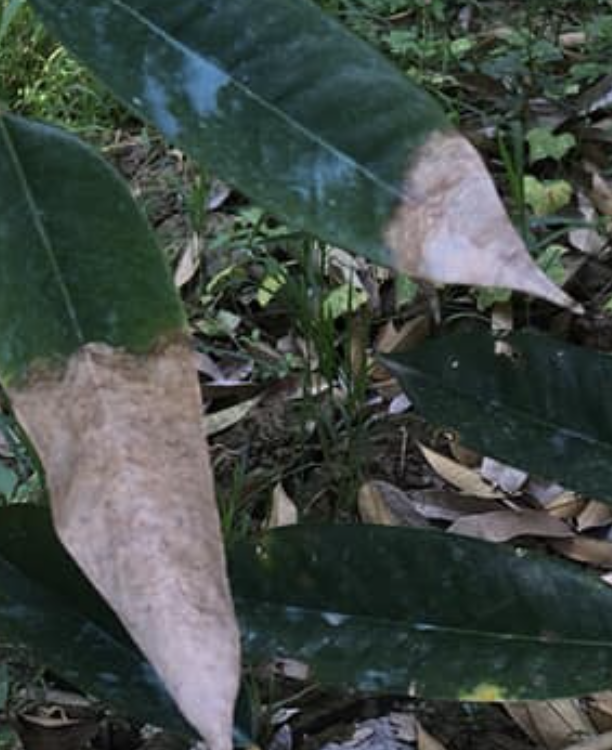
Label: anthracnose_disease